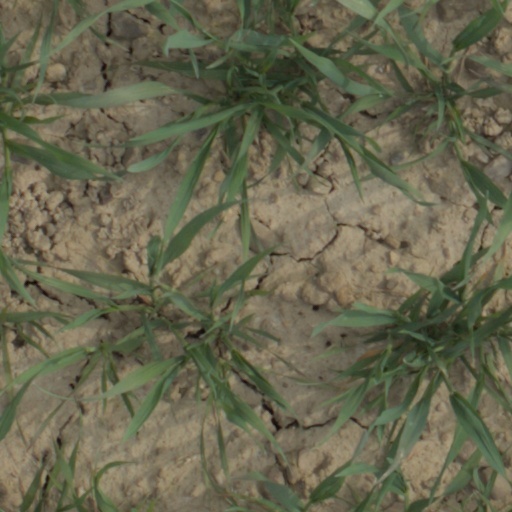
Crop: wheat